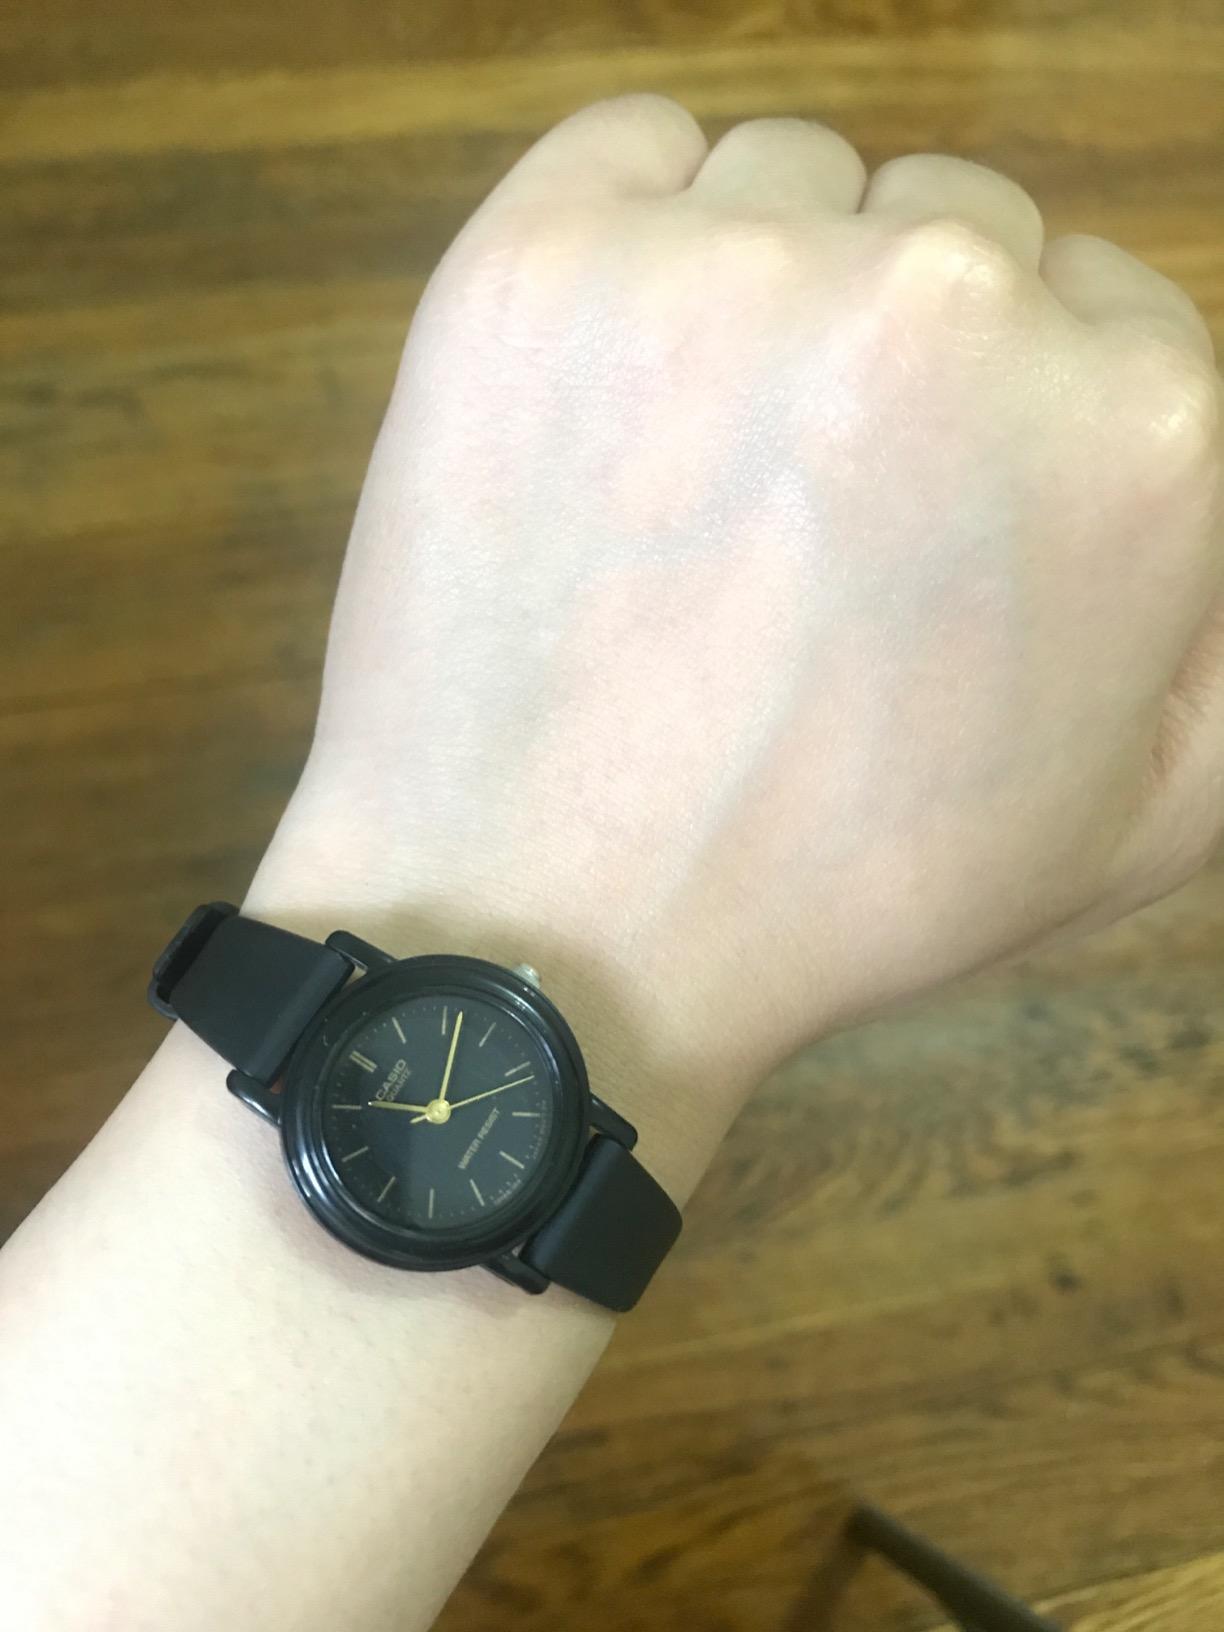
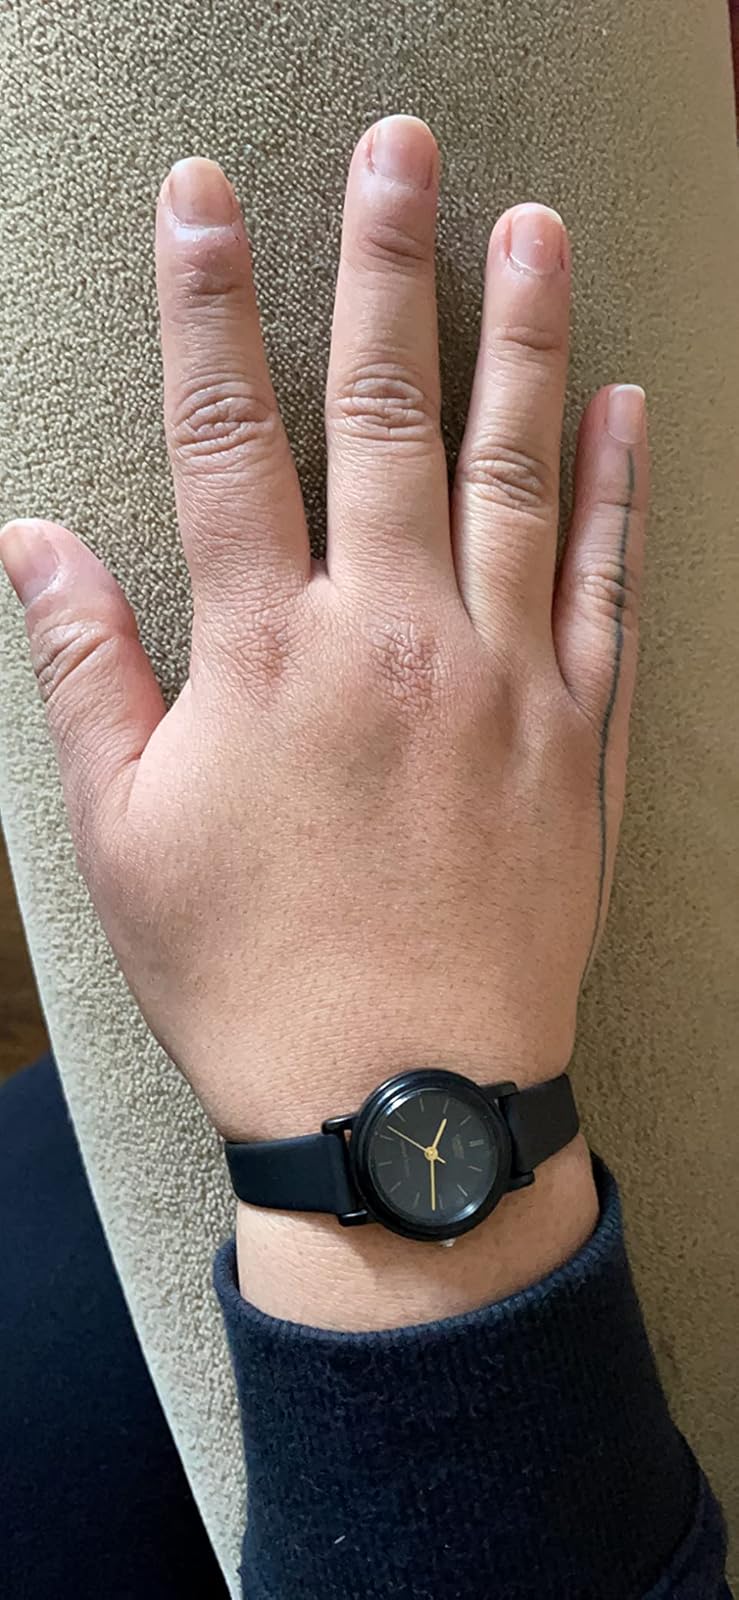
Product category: accessories_watch
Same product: yes